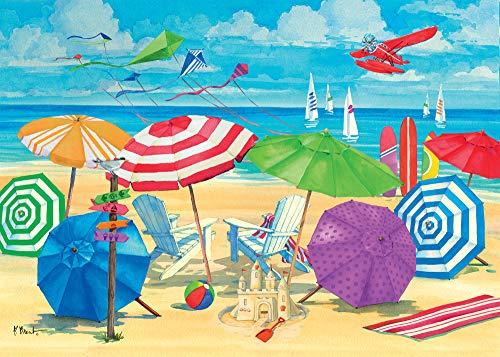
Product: Ravensburger 13590 Meet me at The Beach 300 Piece Large Pieces Jigsaw Puzzle for Adults - Every Piece is Unique, Softclick Technology Means Pieces Fit Together Perfectly
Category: Toys & Games | Puzzles | Floor Puzzles
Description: Great Condition.
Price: $18.49
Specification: ProductDimensions:12x10x2.8inches|ItemWeight:1.7pounds|ShippingWeight:1.77pounds(Viewshippingratesandpolicies)|ASIN:B07B49NYD8|Itemmodelnumber:13590|Manufacturerrecommendedage:12yearsandup